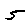
Label: 5